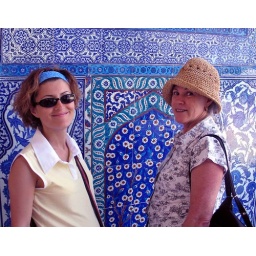
cc 03 girls in blue